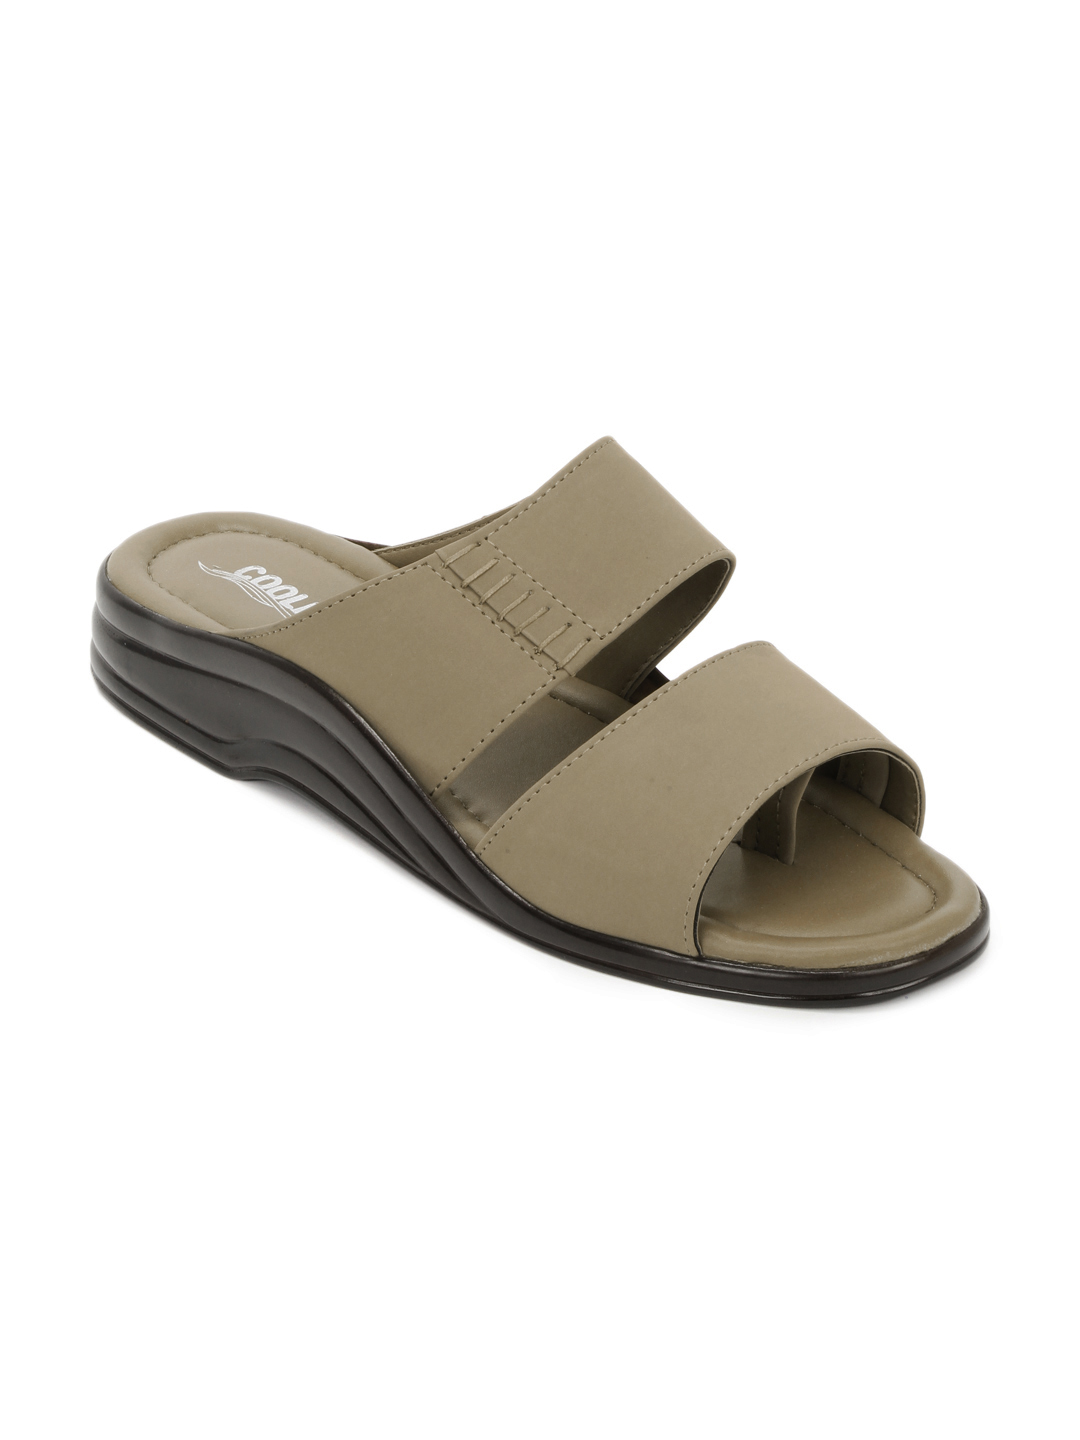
Coolers Men Brown Sandals
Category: Footwear / Sandal / Sandals
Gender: Men
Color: Brown
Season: Summer 2012
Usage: Casual